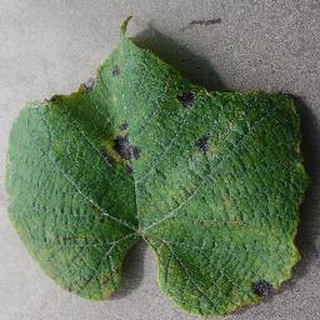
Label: grape_leaf_blight